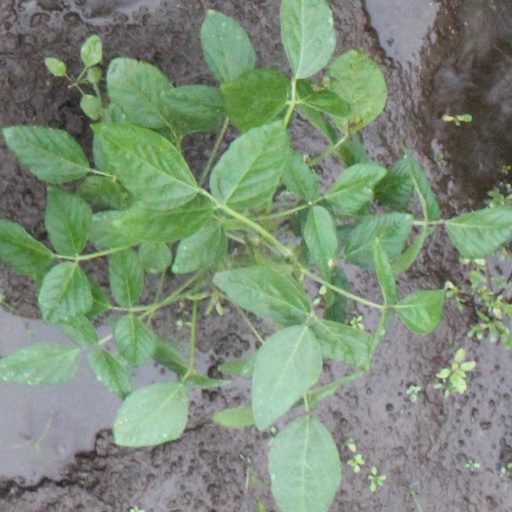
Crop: soybean